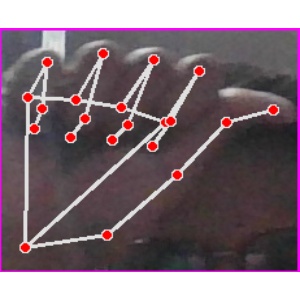
अक्षर: छ